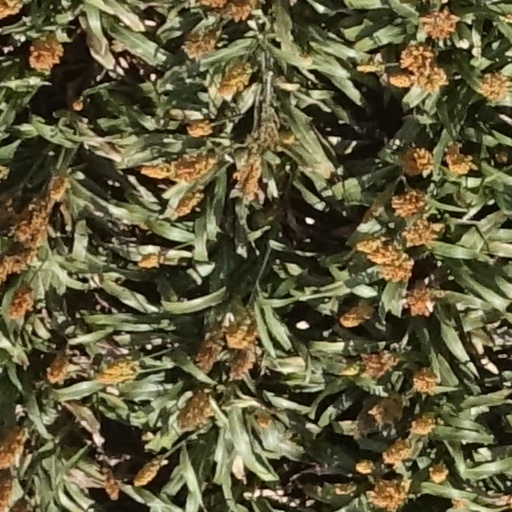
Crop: sorghum